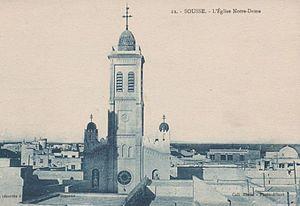
Eglise Notre Dame de l'Immaculée Conception de Sousse vers 1922
L’église Notre-Dame-de-l’Immaculée-Conception de Sousse, située dans la ville de Sousse en Tunisie, est une église catholique construite en 1867 avant l’instauration du protectorat français. Désacralisée en 1964, elle est détruite quelques années plus tard.
L’église Saint-Félix de Sousse, située dans la ville de Sousse en Tunisie, est une église catholique construite à l’époque du protectorat français. Elle fait partie des six lieux de culte catholique autorisés par le gouvernement tunisien après l’indépendance. Elle assure toujours des offices de nos jours.
Cette page présente la liste des 132 églises catholiques de Tunisie encore existantes au moment de l’indépendance du pays en 1956.